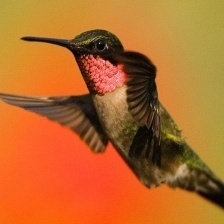
Species: ANNAS HUMMINGBIRD
Scientific name: CALYPTE ANNA
ImageNet parent category: hummingbird